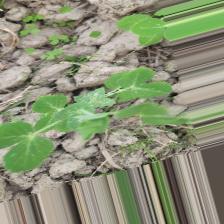
Label: Powdery Mildew